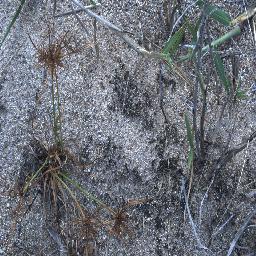
Label: negative